Christiane Mancini

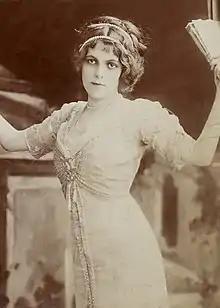
Christiane Mancini

In 1907, she was a student at the Paris Conservatory. In 1909, she studied with . She played the role of Hermione in "Andromaque".